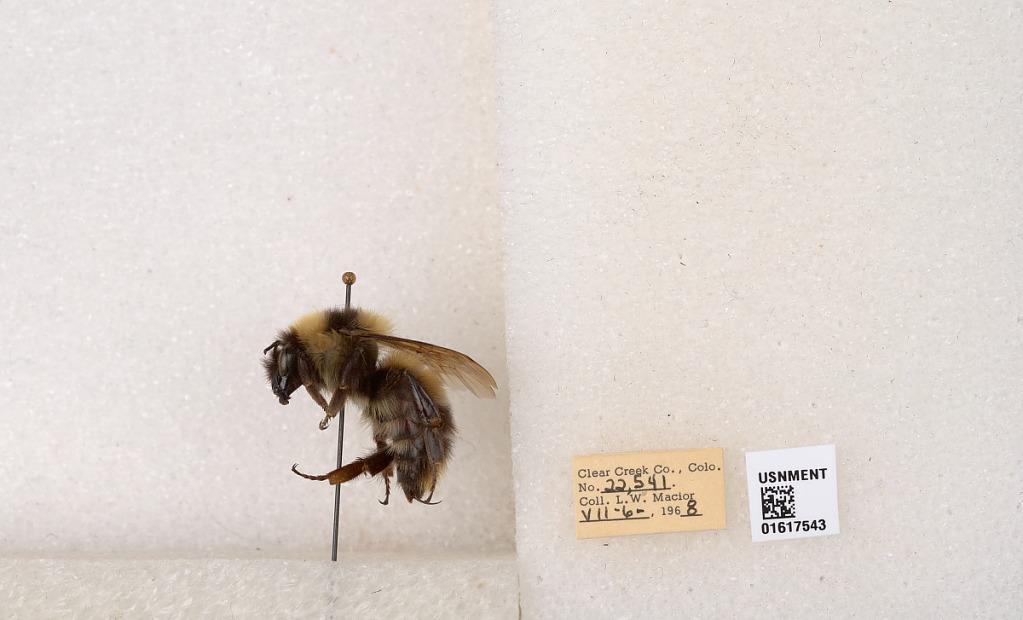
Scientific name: Bombus kirbyellus
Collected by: L. Macior
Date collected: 1968-7-6
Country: United States
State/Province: Colorado
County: Clear Creek
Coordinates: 39.6891, -105.644